Thanksgiving (United States)

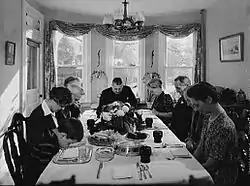
Family saying grace before Thanksgiving dinner in Neffsville, Pennsylvania, 1942

Every November, Hale would focus her monthly magazine column on Thanksgiving, positioning the celebration as a pious, patriotic holiday that lived on in the memory as a check against temptation, or as a comfort in times of trial. Hale and "Godey's" led the way in creating a standardized celebration, which in turn created a standardized celebrant — a standardized and true American.